Anna Diogenissa

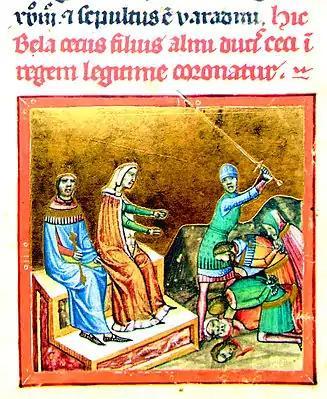
Anna's daughter Helena of Serbia, Queen of Hungary

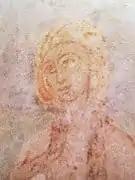
Anna's daughter Marija, Duchess of Znojmo

Anna's name is recorded only in late medieval Serbian genealogies, that are designating her as wife of "Bela Uroš", who is identified as the Grad Prince Uroš I. In later genealogies she is also designated as a French princess, but that is considered to be a very late addition, and thus rejected by scholars, since late medieval Italian chronicler Pietro Ranzano, who served at Hungarian court (1488-1490) recorded in his ""Epitome rerum Hungarorum"" that the (unnamed) mother of Hungarian Queen Helena of Serbia was a niece by sister to the (unnamed) Byzantine emperor.